Majel Barrett

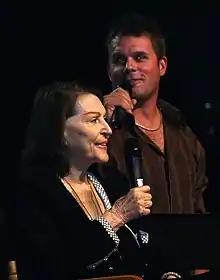
Barrett and son Rod in Las Vegas, August 2008

In 1969, while scouting locations in Japan for MGM, Roddenberry realized that he missed Barrett, and proposed to her by telephone. Herbert F. Solow said that Roddenberry traveled to Japan with the intention of marrying Barrett. Barrett joined Roddenberry in Tokyo, where they were married in a Shinto ceremony on August 6, 1969. Roddenberry considered it "sacrilegious" to have an American minister in Japan perform the ceremony. The wedding was attended by two Shinto priests as well as maids of honor. Roddenberry and Barrett both wore kimonos; on their honeymoon they toured Japan. Roddenberry continued to have liaisons with other women, telling his friends that while in Japan, he had an encounter with a masseuse about a week after he was married.